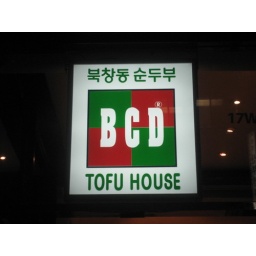
11.8.08 TOfu house sign (now in NYC)